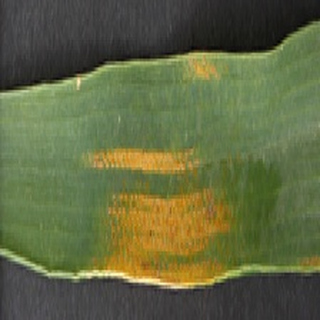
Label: wheat_yellow_rust